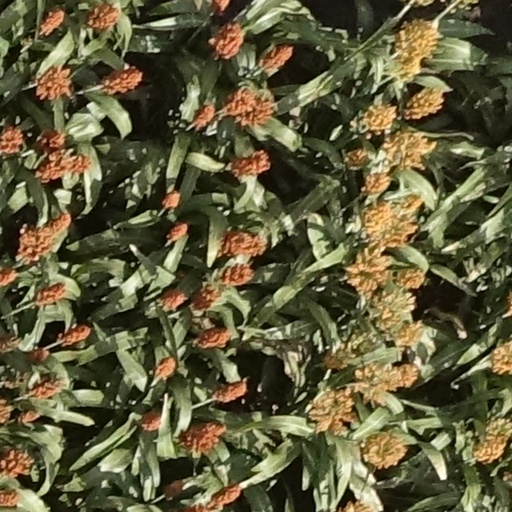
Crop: sorghum